John Heisman

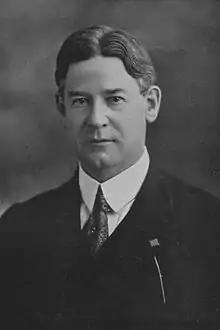
Walter Riggs "(pictured)" helped get Heisman hired at Auburn and Clemson.

Lineman Marvin "Babe" Pearce had transferred to Auburn from Alabama, and Reynolds Tichenor was captain of the 1896 Auburn team, which beat Georgia Tech 45–0. Auburn players greased the train tracks the night before the game. Georgia Tech's train did not stop until Loachapoka, and the Georgia Tech players had to walk the 5 miles back to Auburn. This began a tradition of students parading through the streets in their pajamas, known as the "Wreck Tech Pajama Parade".